Contemporary mosque architecture

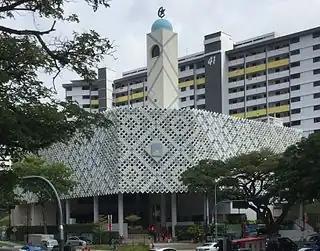
Masjid Al-Ansar

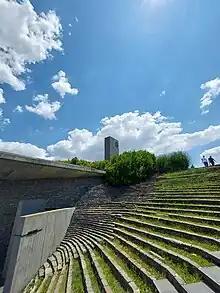
Sancaklar Mosque

Modern mosque architecture often makes use of new materials like steel, glass, and concrete, as well as advanced architectural technologies. This not only allows for greater flexibility and creativity in design but can also improve the functionality and sustainability of the building. These features can be traced in Al Ansar Mosque, reconstructed in 2015 year in Singapore.